2023 Chilean Constitutional Council election

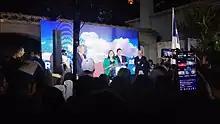
Command of the Republican Party after the party's victory in May 2023

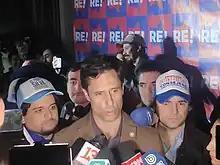
Luis Silva, the candidate who obtained the most votes

A number of "historic" Party for Democracy militants expressed their belief that running on separate lists from the left was a mistake since the centrist "Todo por Chile" did not gain a single councillor despite obtaining 9% of the vote. "El Mostrador" blamed Party for Democracy's party leader Natalia Piergentili for this decision. Piergentili would later be replaced as party leader by Jaime Quintana in September.